W. Howard Greene

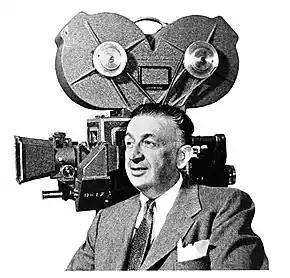
W. Howard Greene in 1941

Greene was a cinematographer on many early Technicolor films, including "" (1935) and "A Star Is Born" (1937).